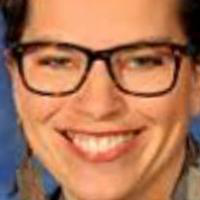
Age group: age 31-40